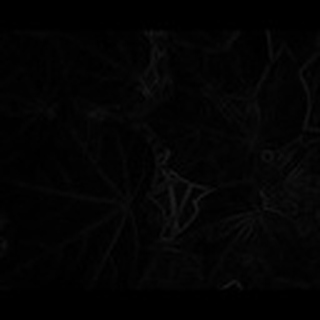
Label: healthy_cotton